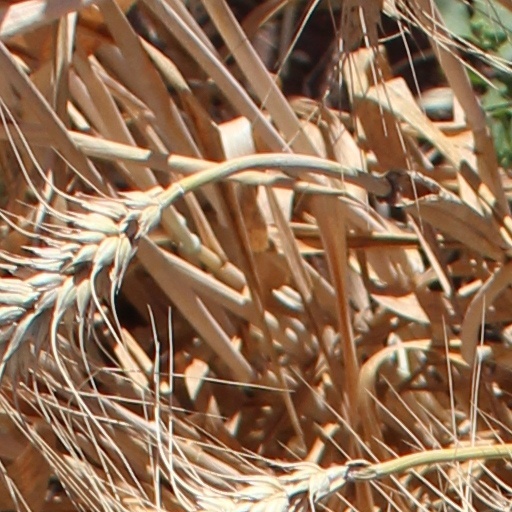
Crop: wheat